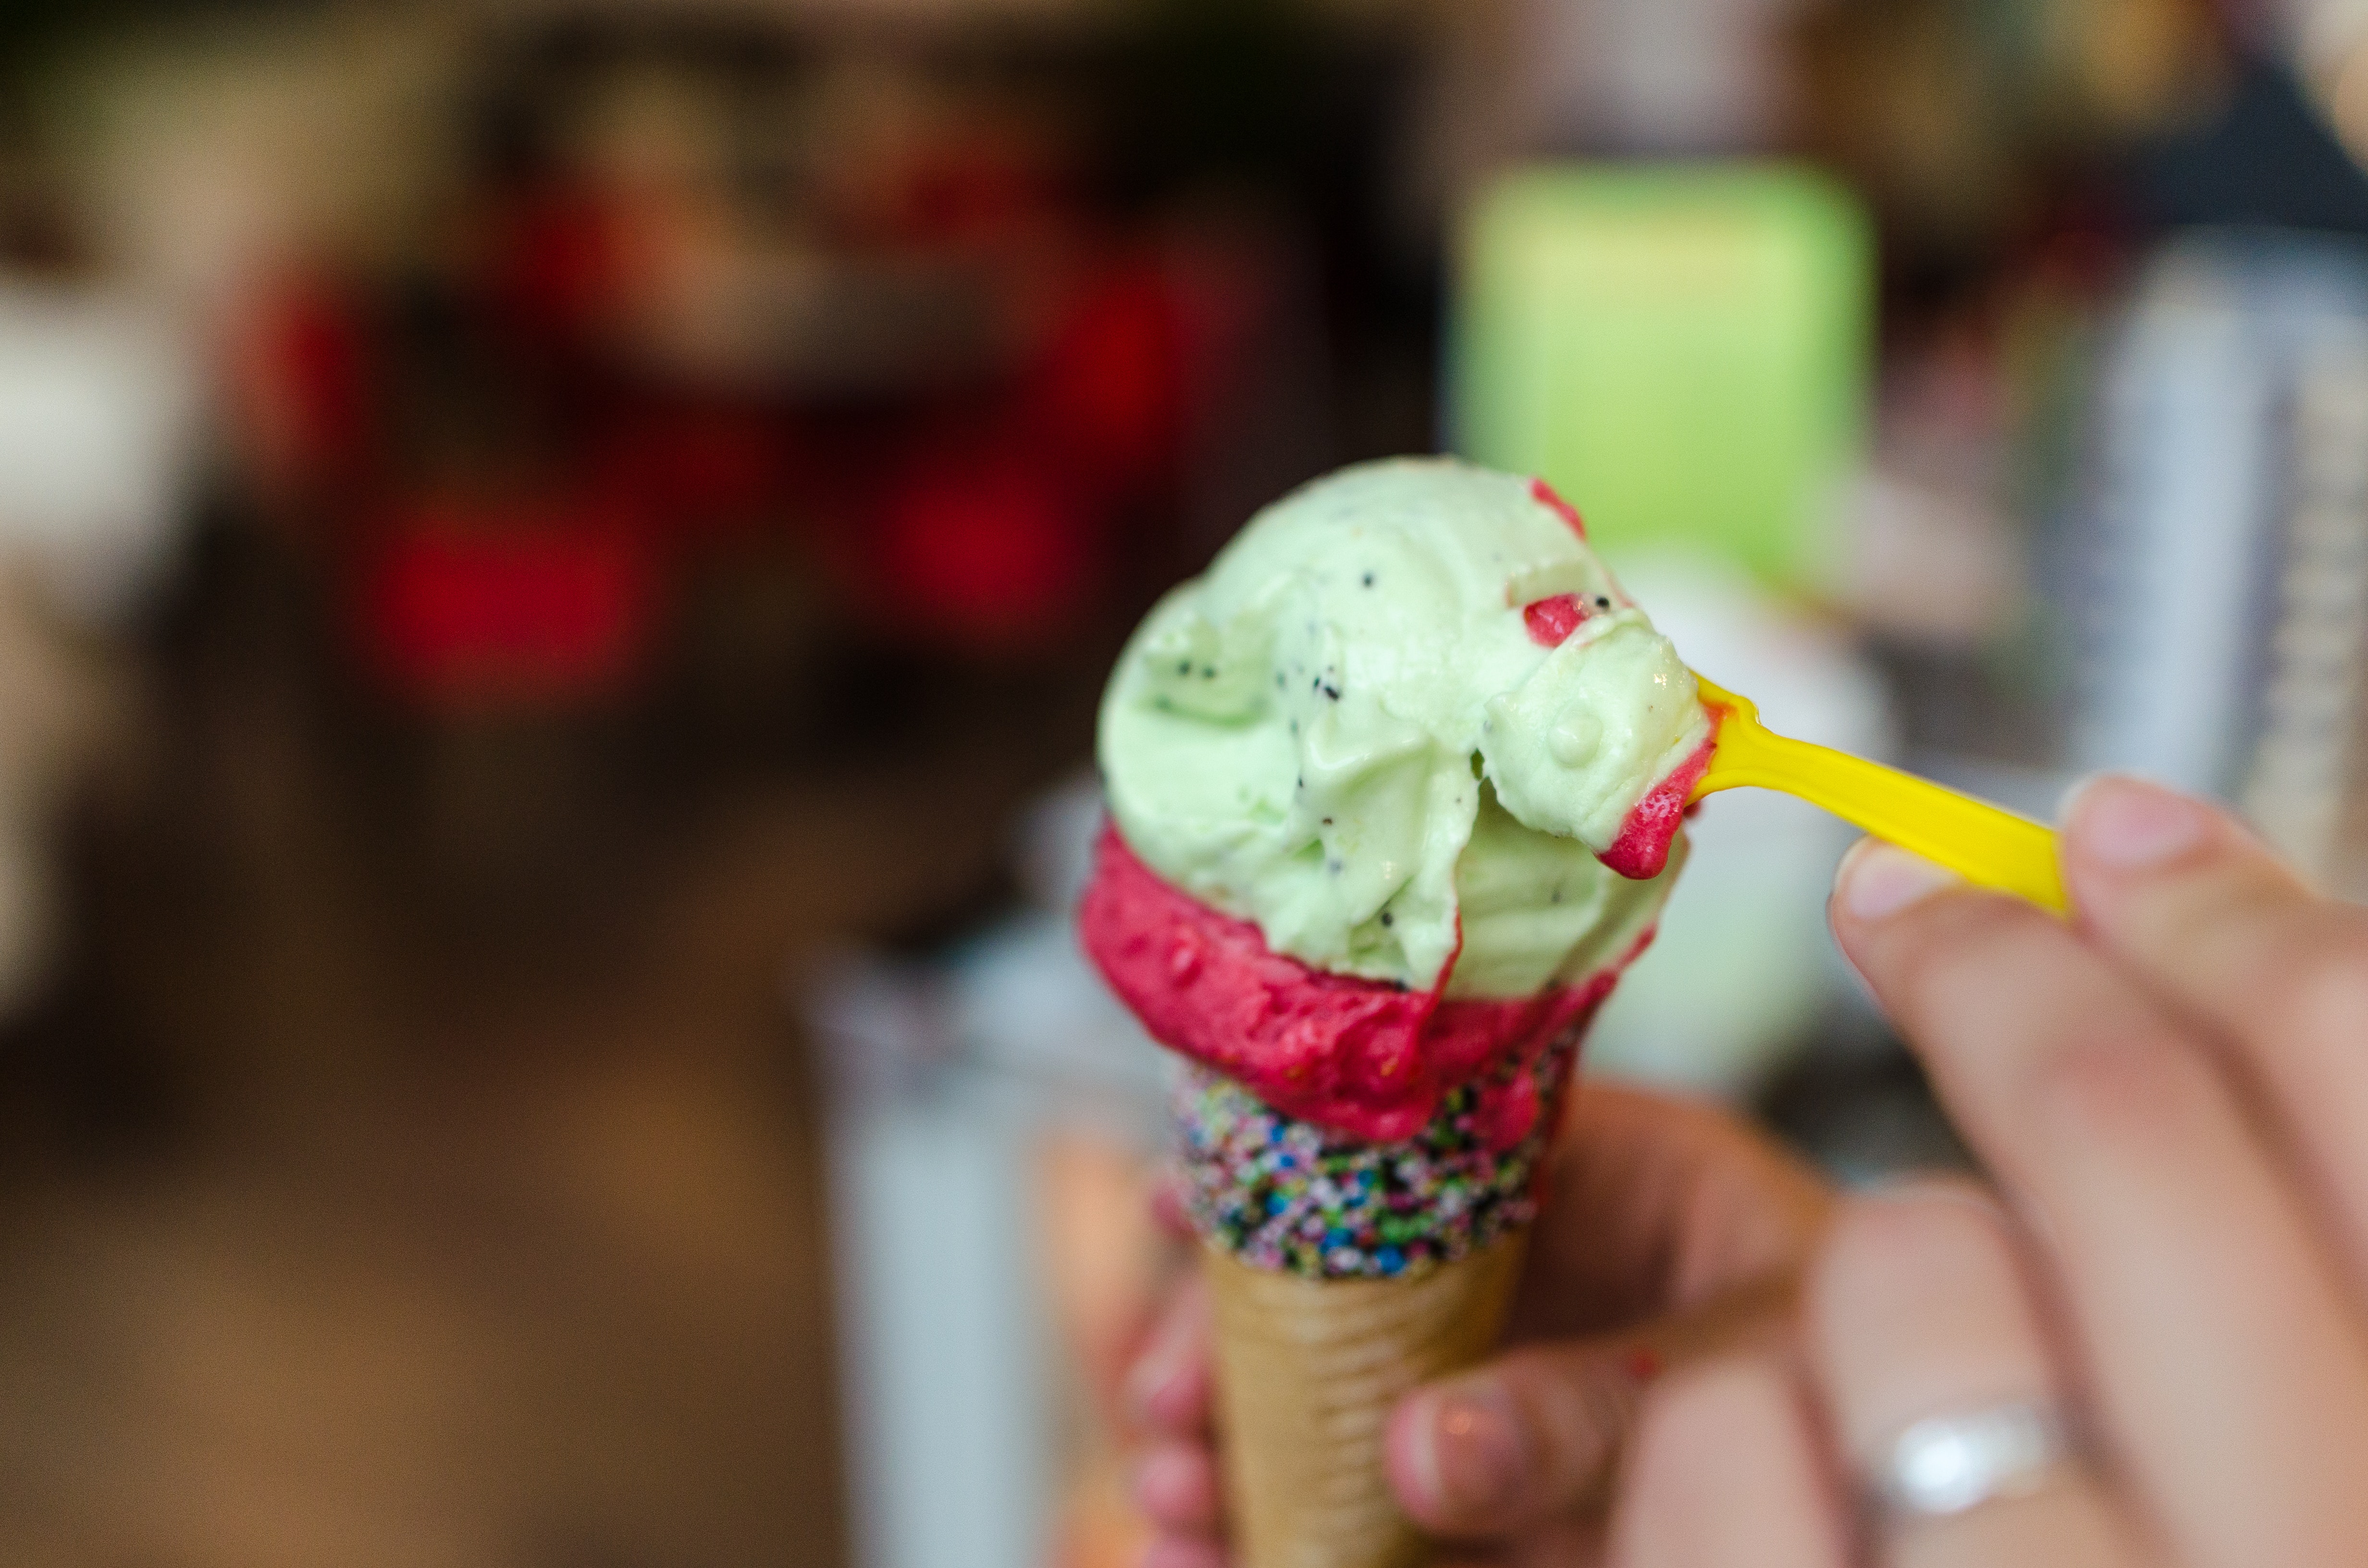
ice cream cone, frozen dessert, ice cream, gelato, sorbetes, food, dessert, sweetness, hand, dondurma, dairy, sprinkles, Soft Serve Ice Creams, cuisine